Bernie Zaleha

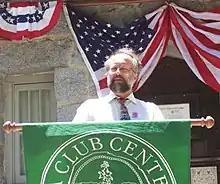
Zaleha at LeConte Lodge, 2003

Daniel Bernard Daley Zaleha (born July 19, 1957) is an American environmentalist who served two terms on the national board of directors of the Sierra Club. He was nominated by committee and then elected by the national membership in April 2003, and was re-elected in April 2006. From March 2004 to May 2006, he served as the 62nd national vice president of the club. He has been an environmental activist with the Sierra Club and other organizations since 1981. He also serves as Vice President of the Constitutional Law Foundation.